Pahlavi gold coins

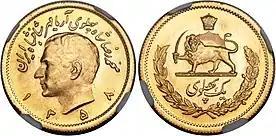
The Last One Pahlavi Coin of Mohammad Reza Pahlavi; minted in 1979 for 1980.

The flat mintage of this coin began as a half coin from 1951 and ended with the date of 1979. In the years 1962 and 1963 have not been minted, the coins of the years 1952 and 1953, of which mintage at the same time as the Nationalization Movement of the Oil Industry, the departure of Mohammad Reza Pahlavi from Iran, followed by the coup d'état of August 19, 1953, had very low mintage and, in this regard, were classified as scarce coins.